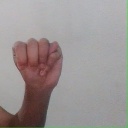
अक्षर: म